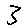
Label: 3